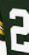
Number: 2